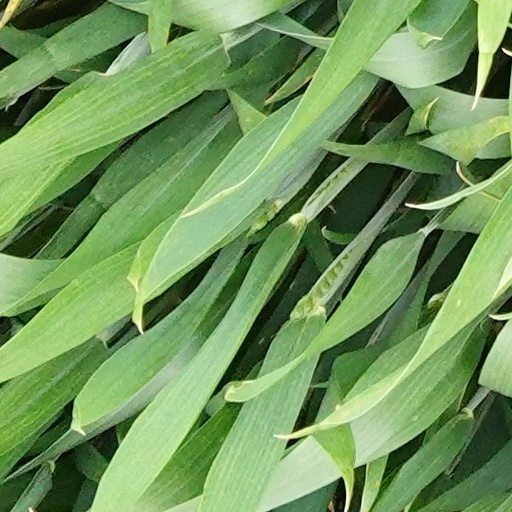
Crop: wheat